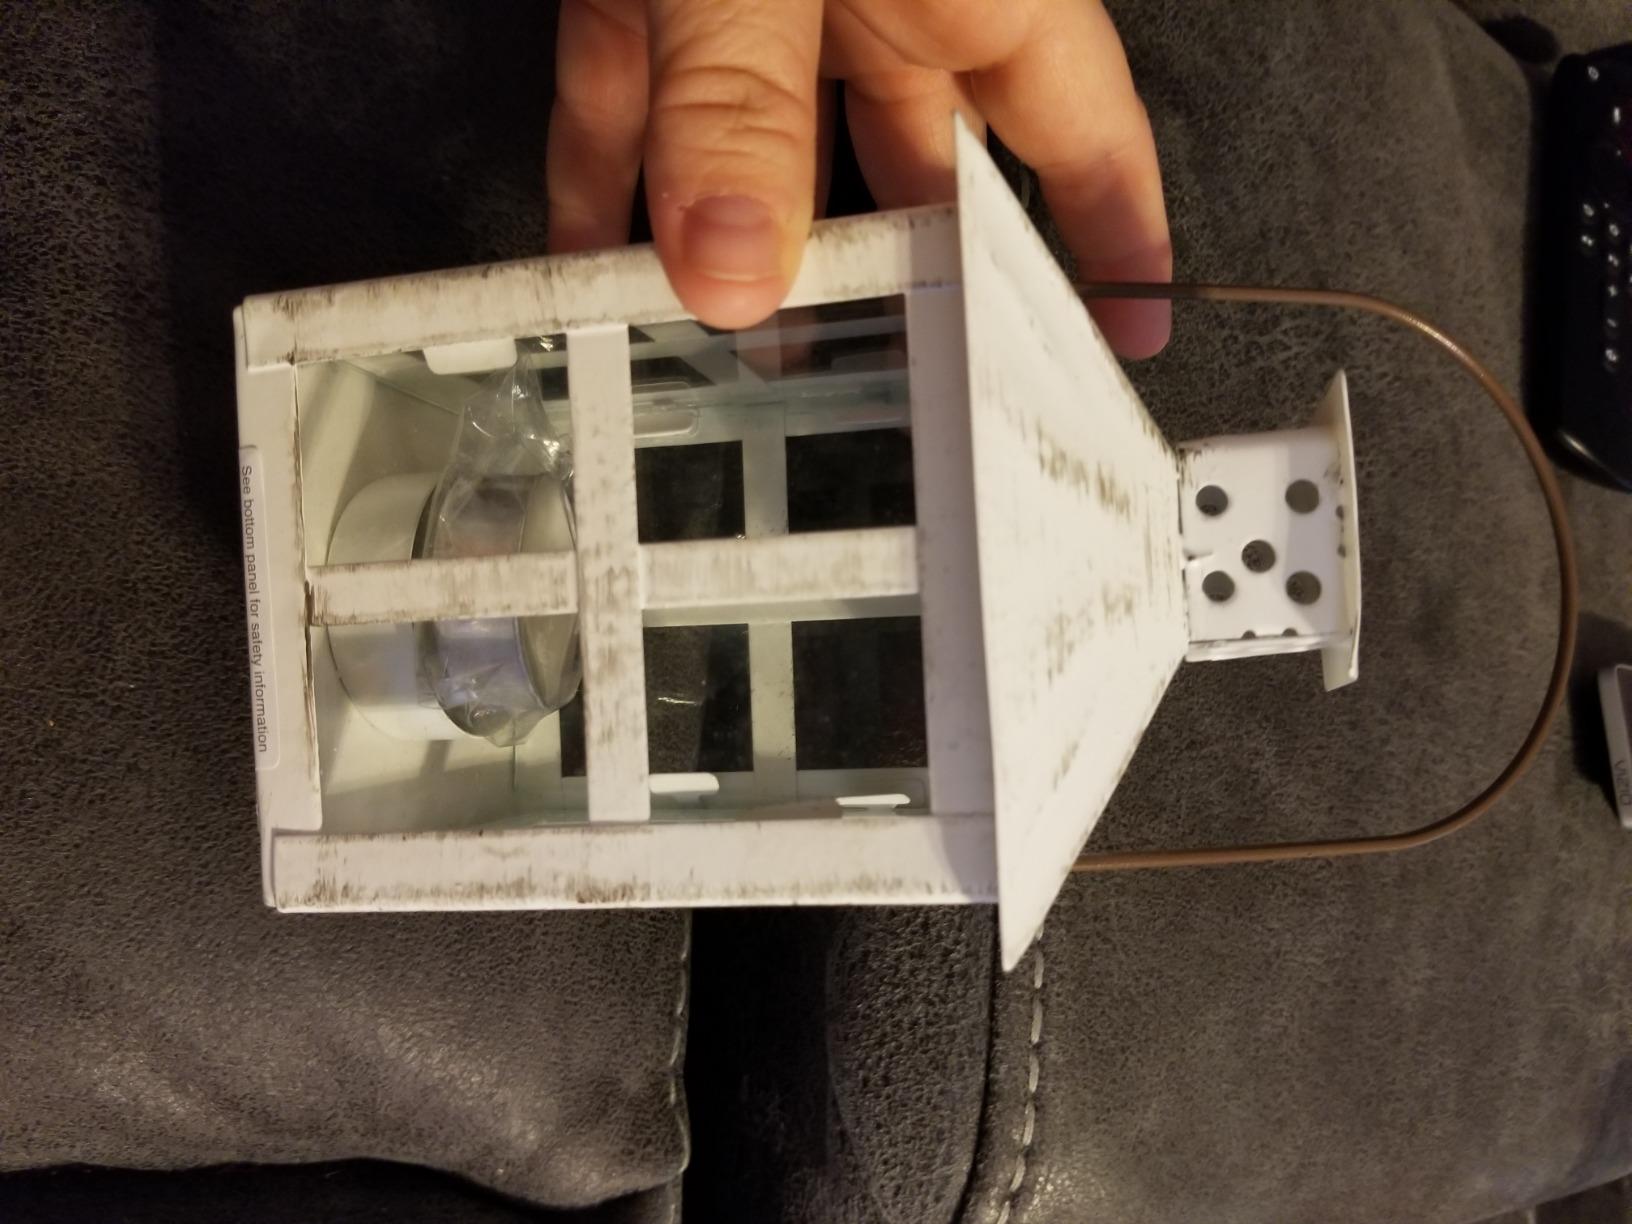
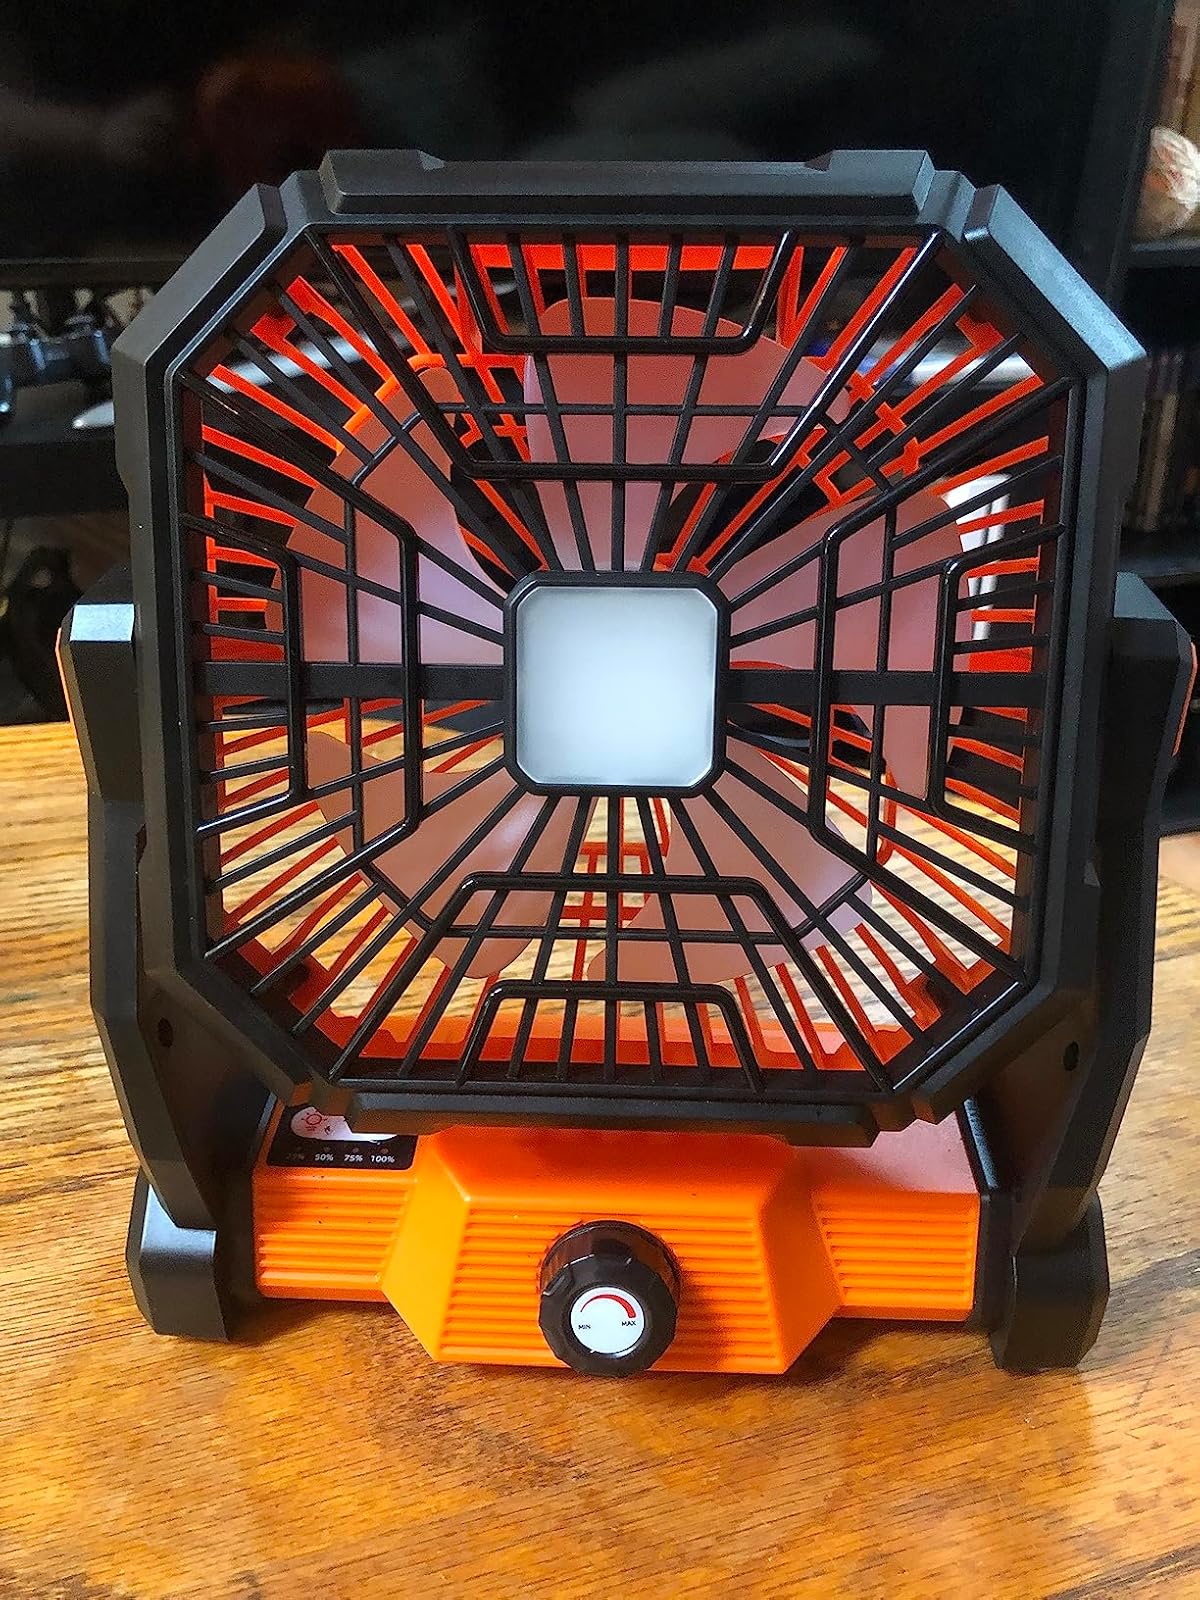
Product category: lantern
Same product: no